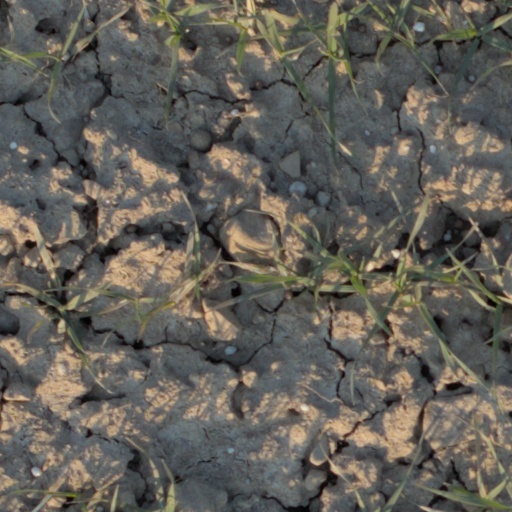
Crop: wheat